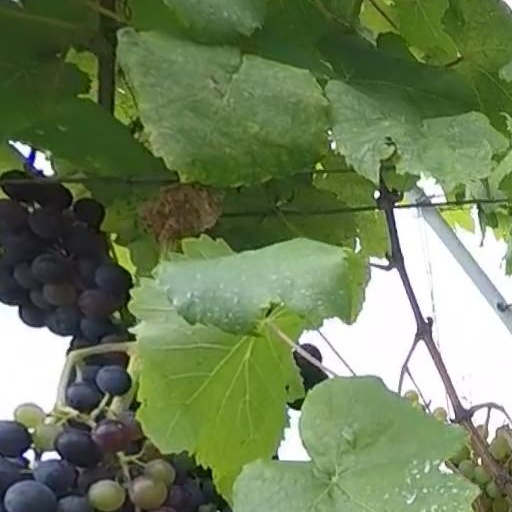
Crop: grape